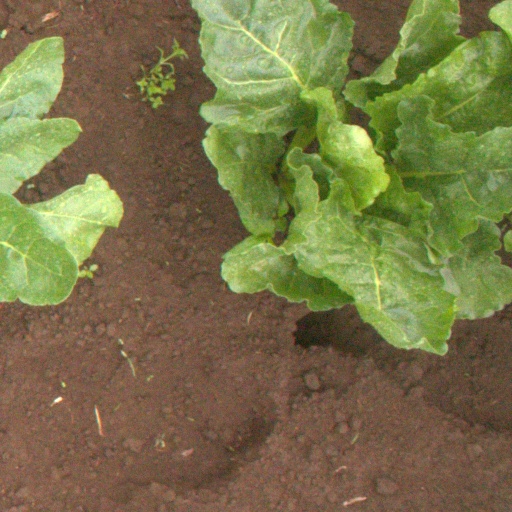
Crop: sugar beet